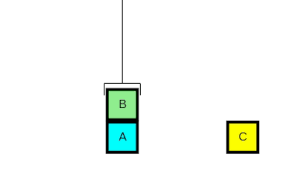
Montre un exemple de plan pour Blocks World
En intelligence artificielle, la planification automatique ou plus simplement planification, vise à développer des algorithmes pour produire des plans typiquement pour l'exécution par un robot ou tout autre agent. Les logiciels qui incorporent ces algorithmes s'appellent des planificateurs. La difficulté du problème de planification dépend des hypothèses de simplification qu'on tient pour acquises, par exemple un temps atomique, un temps déterministe, une observabilité complète, etc. La compétition IPC a lieu tous les ans durant le congrès ICAPS.